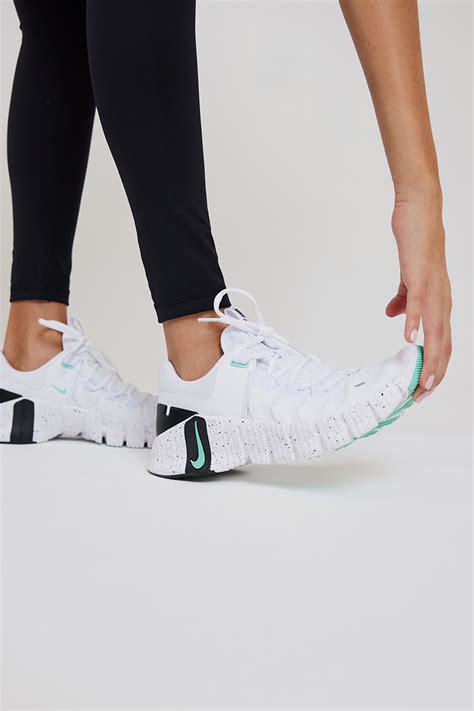
Brand: Nike
Model: Free Metcon 5